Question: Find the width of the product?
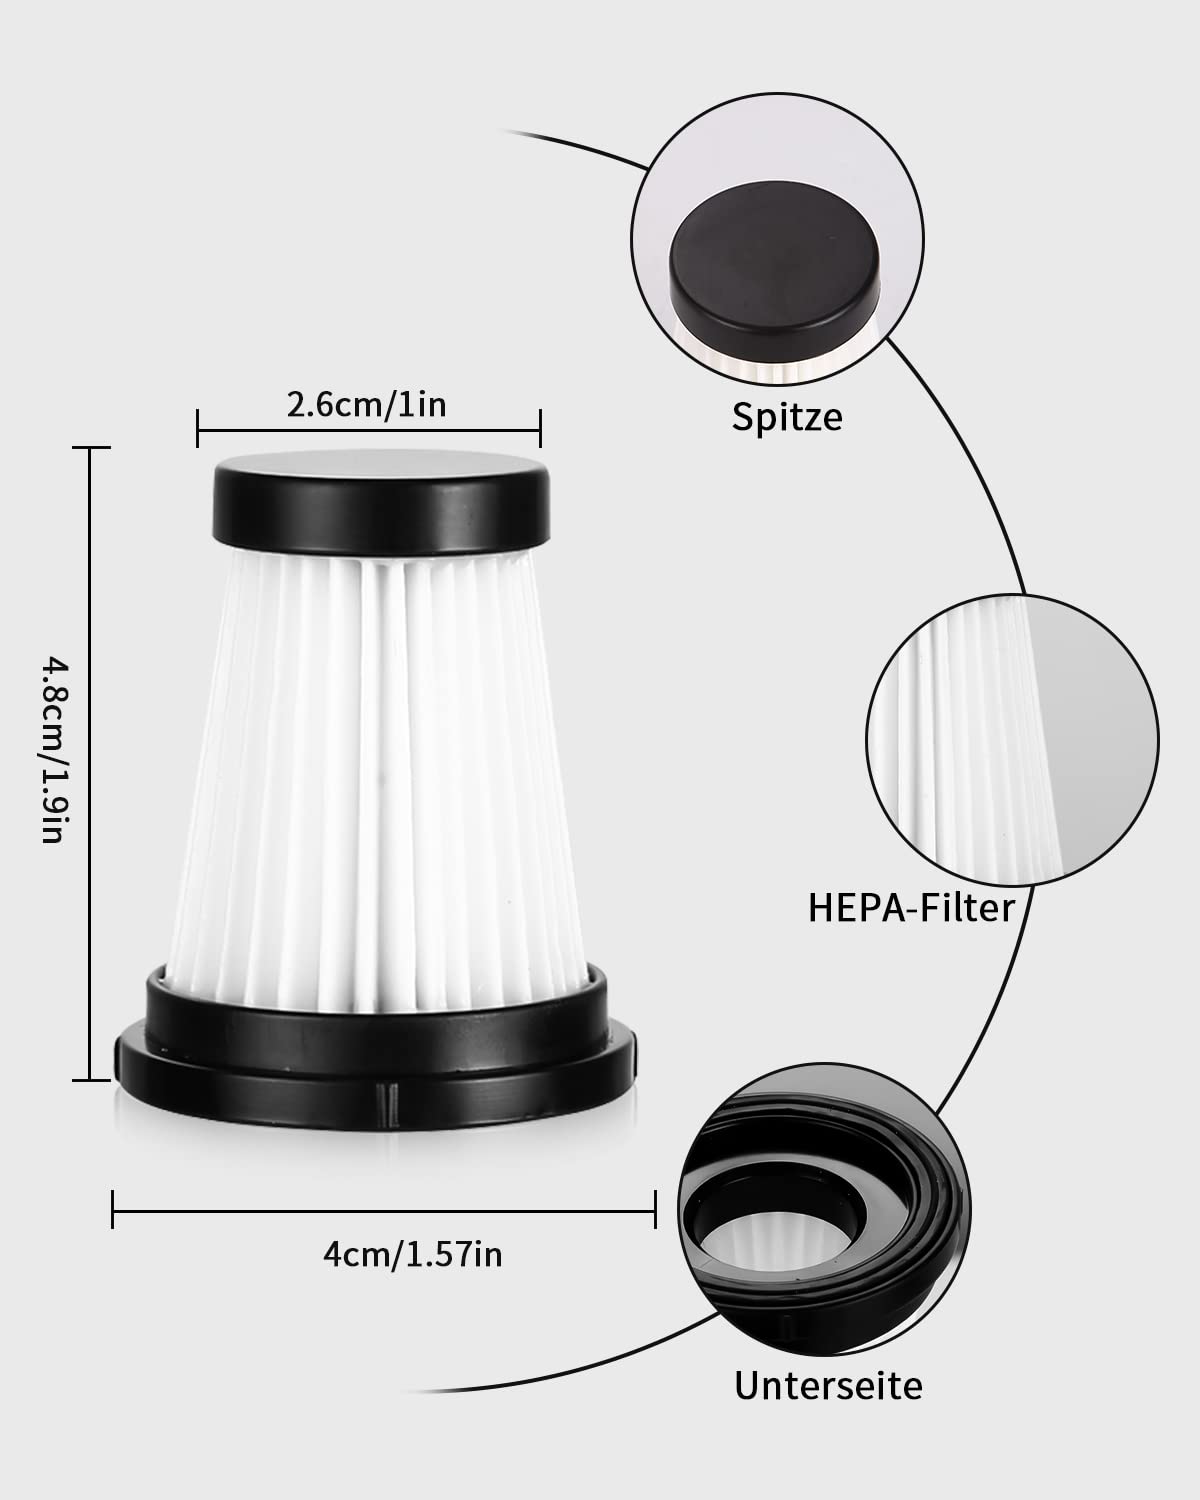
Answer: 4.0 centimetre